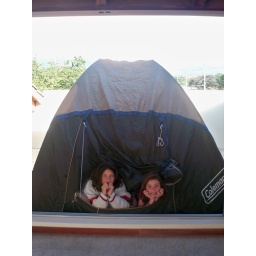
Catalina and Maxine slept out in Cata's tent. It was on the balcony on the 3rd floor of their house.